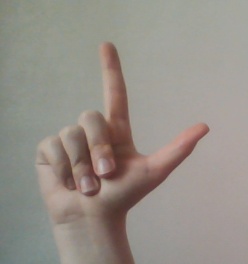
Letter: laam